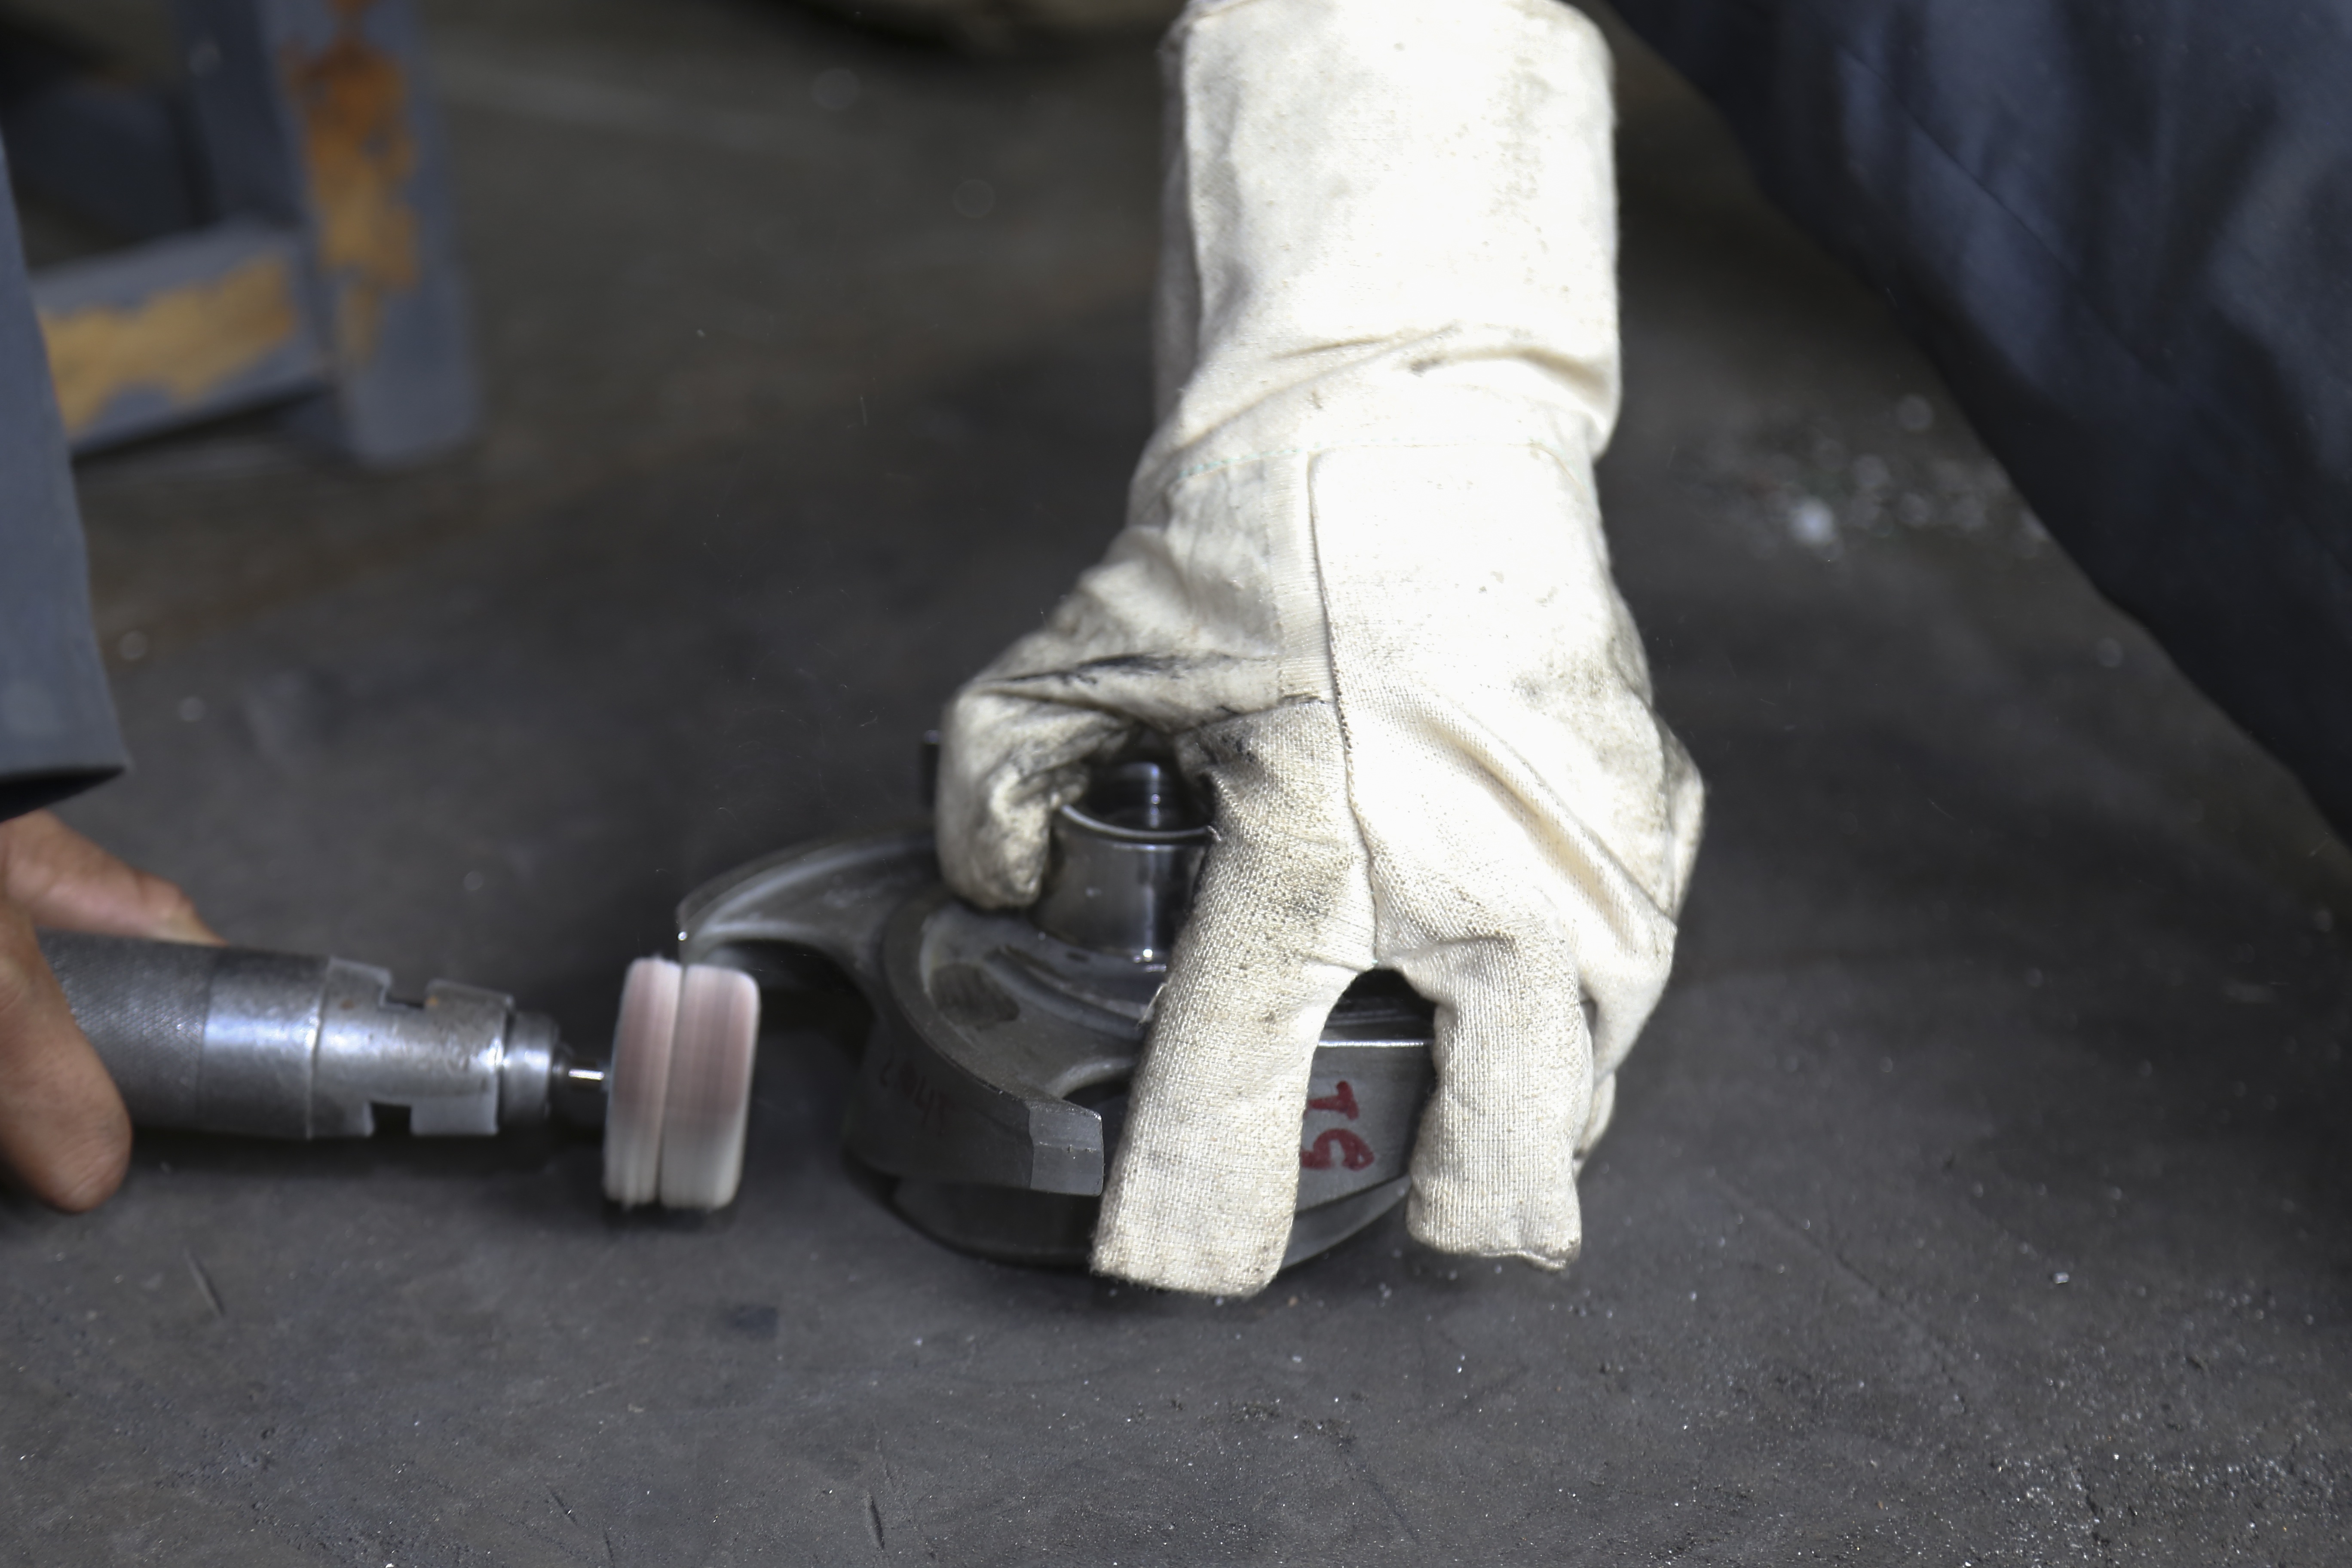
work, hand, man, person, wheel, tool, hammer, equipment, industry, arm, tire, worker, uniform, labor, builder, grinding, handyman, foreman